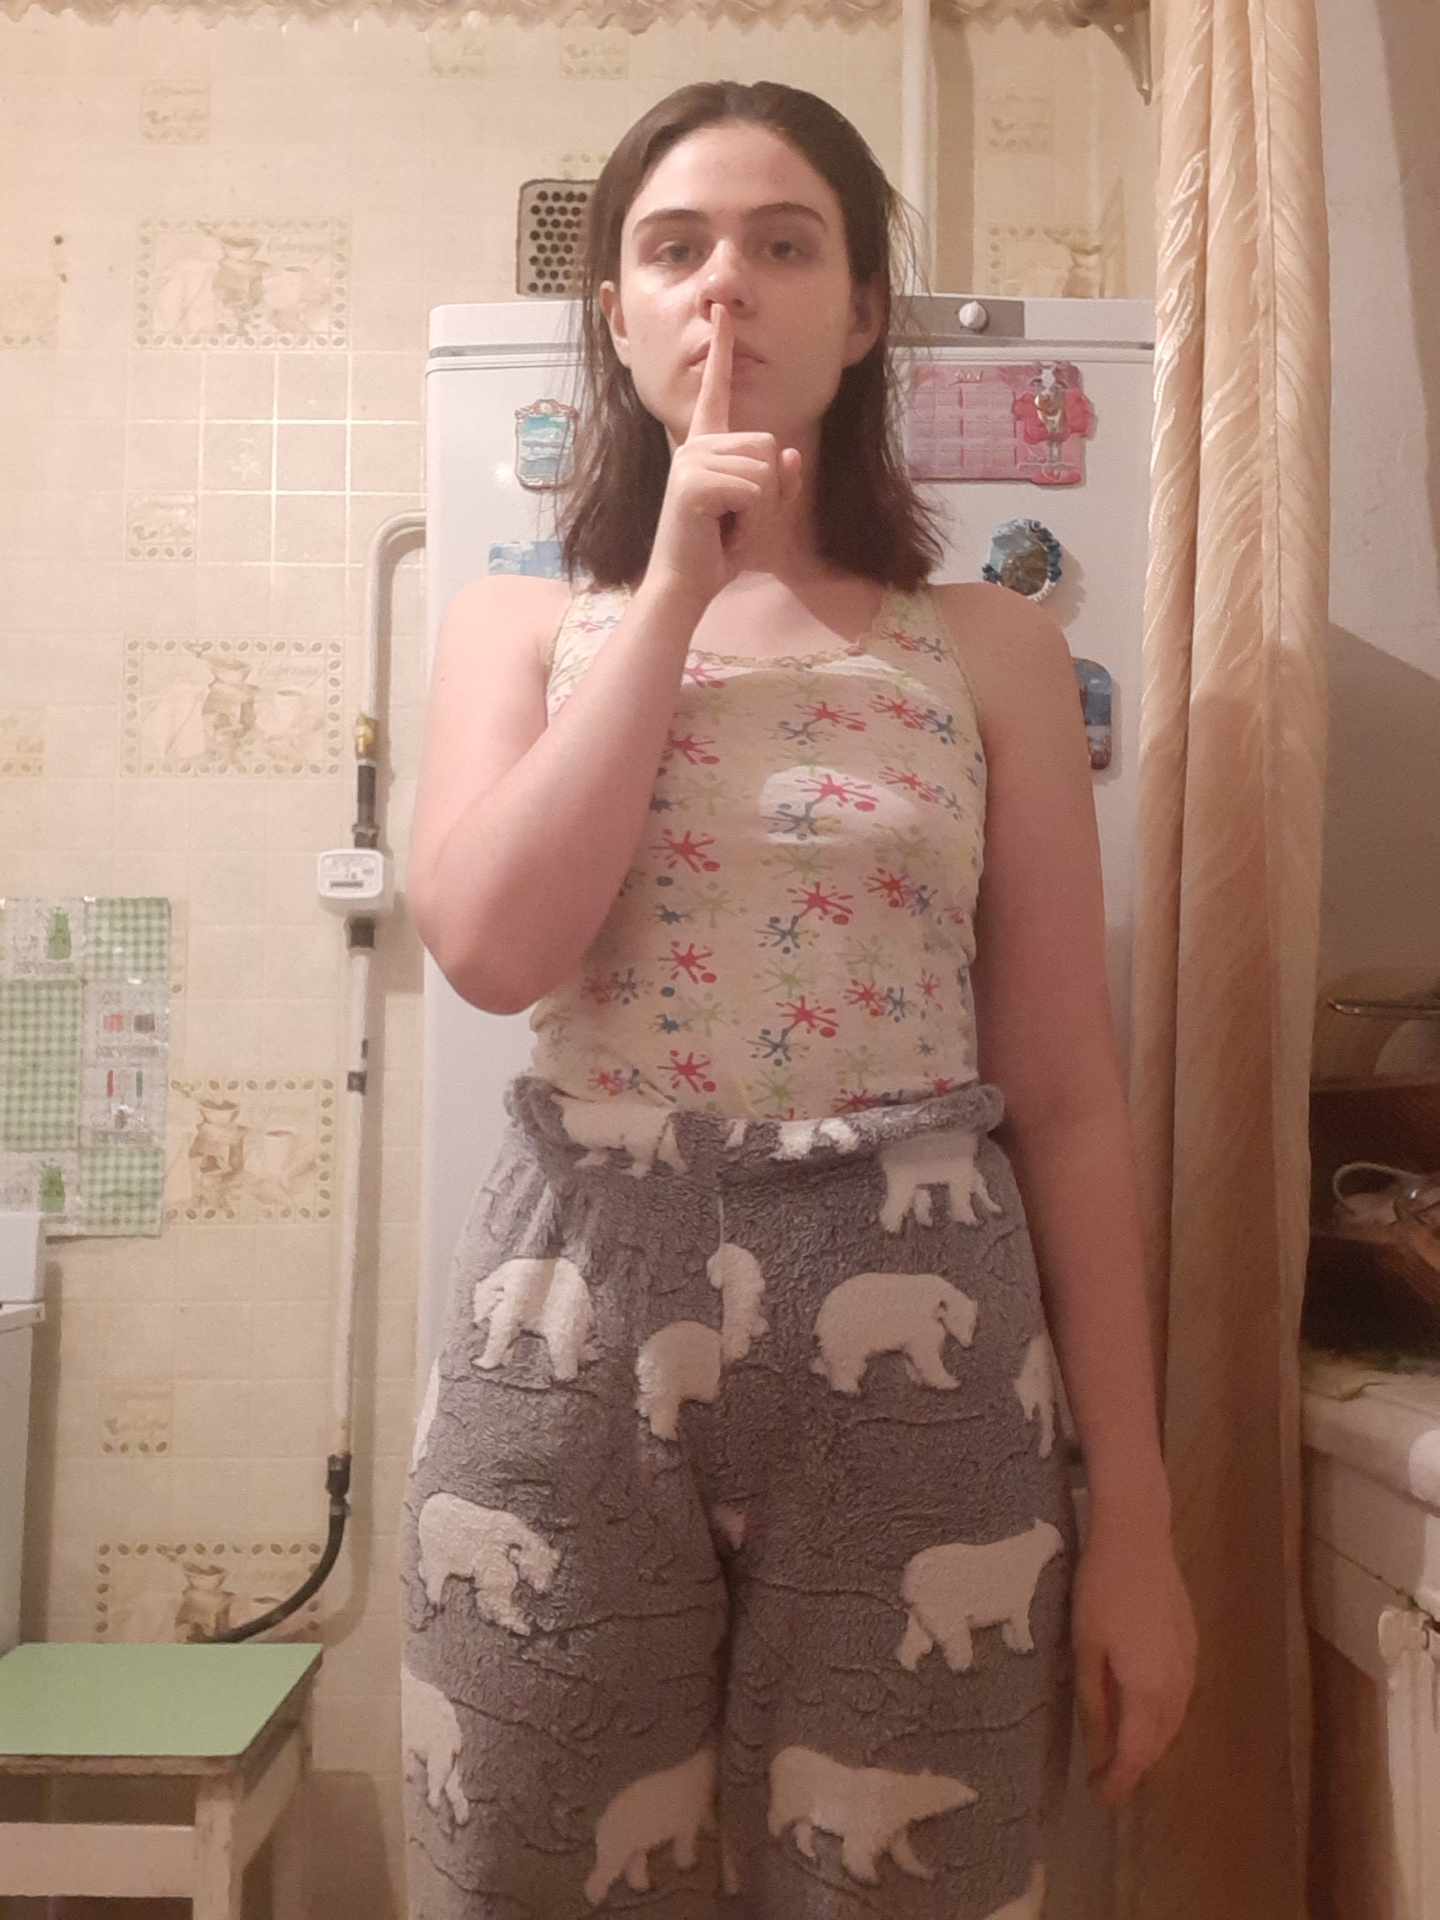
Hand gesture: mute